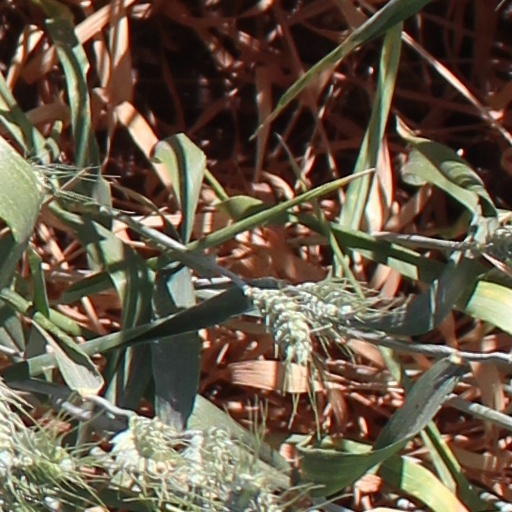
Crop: wheat